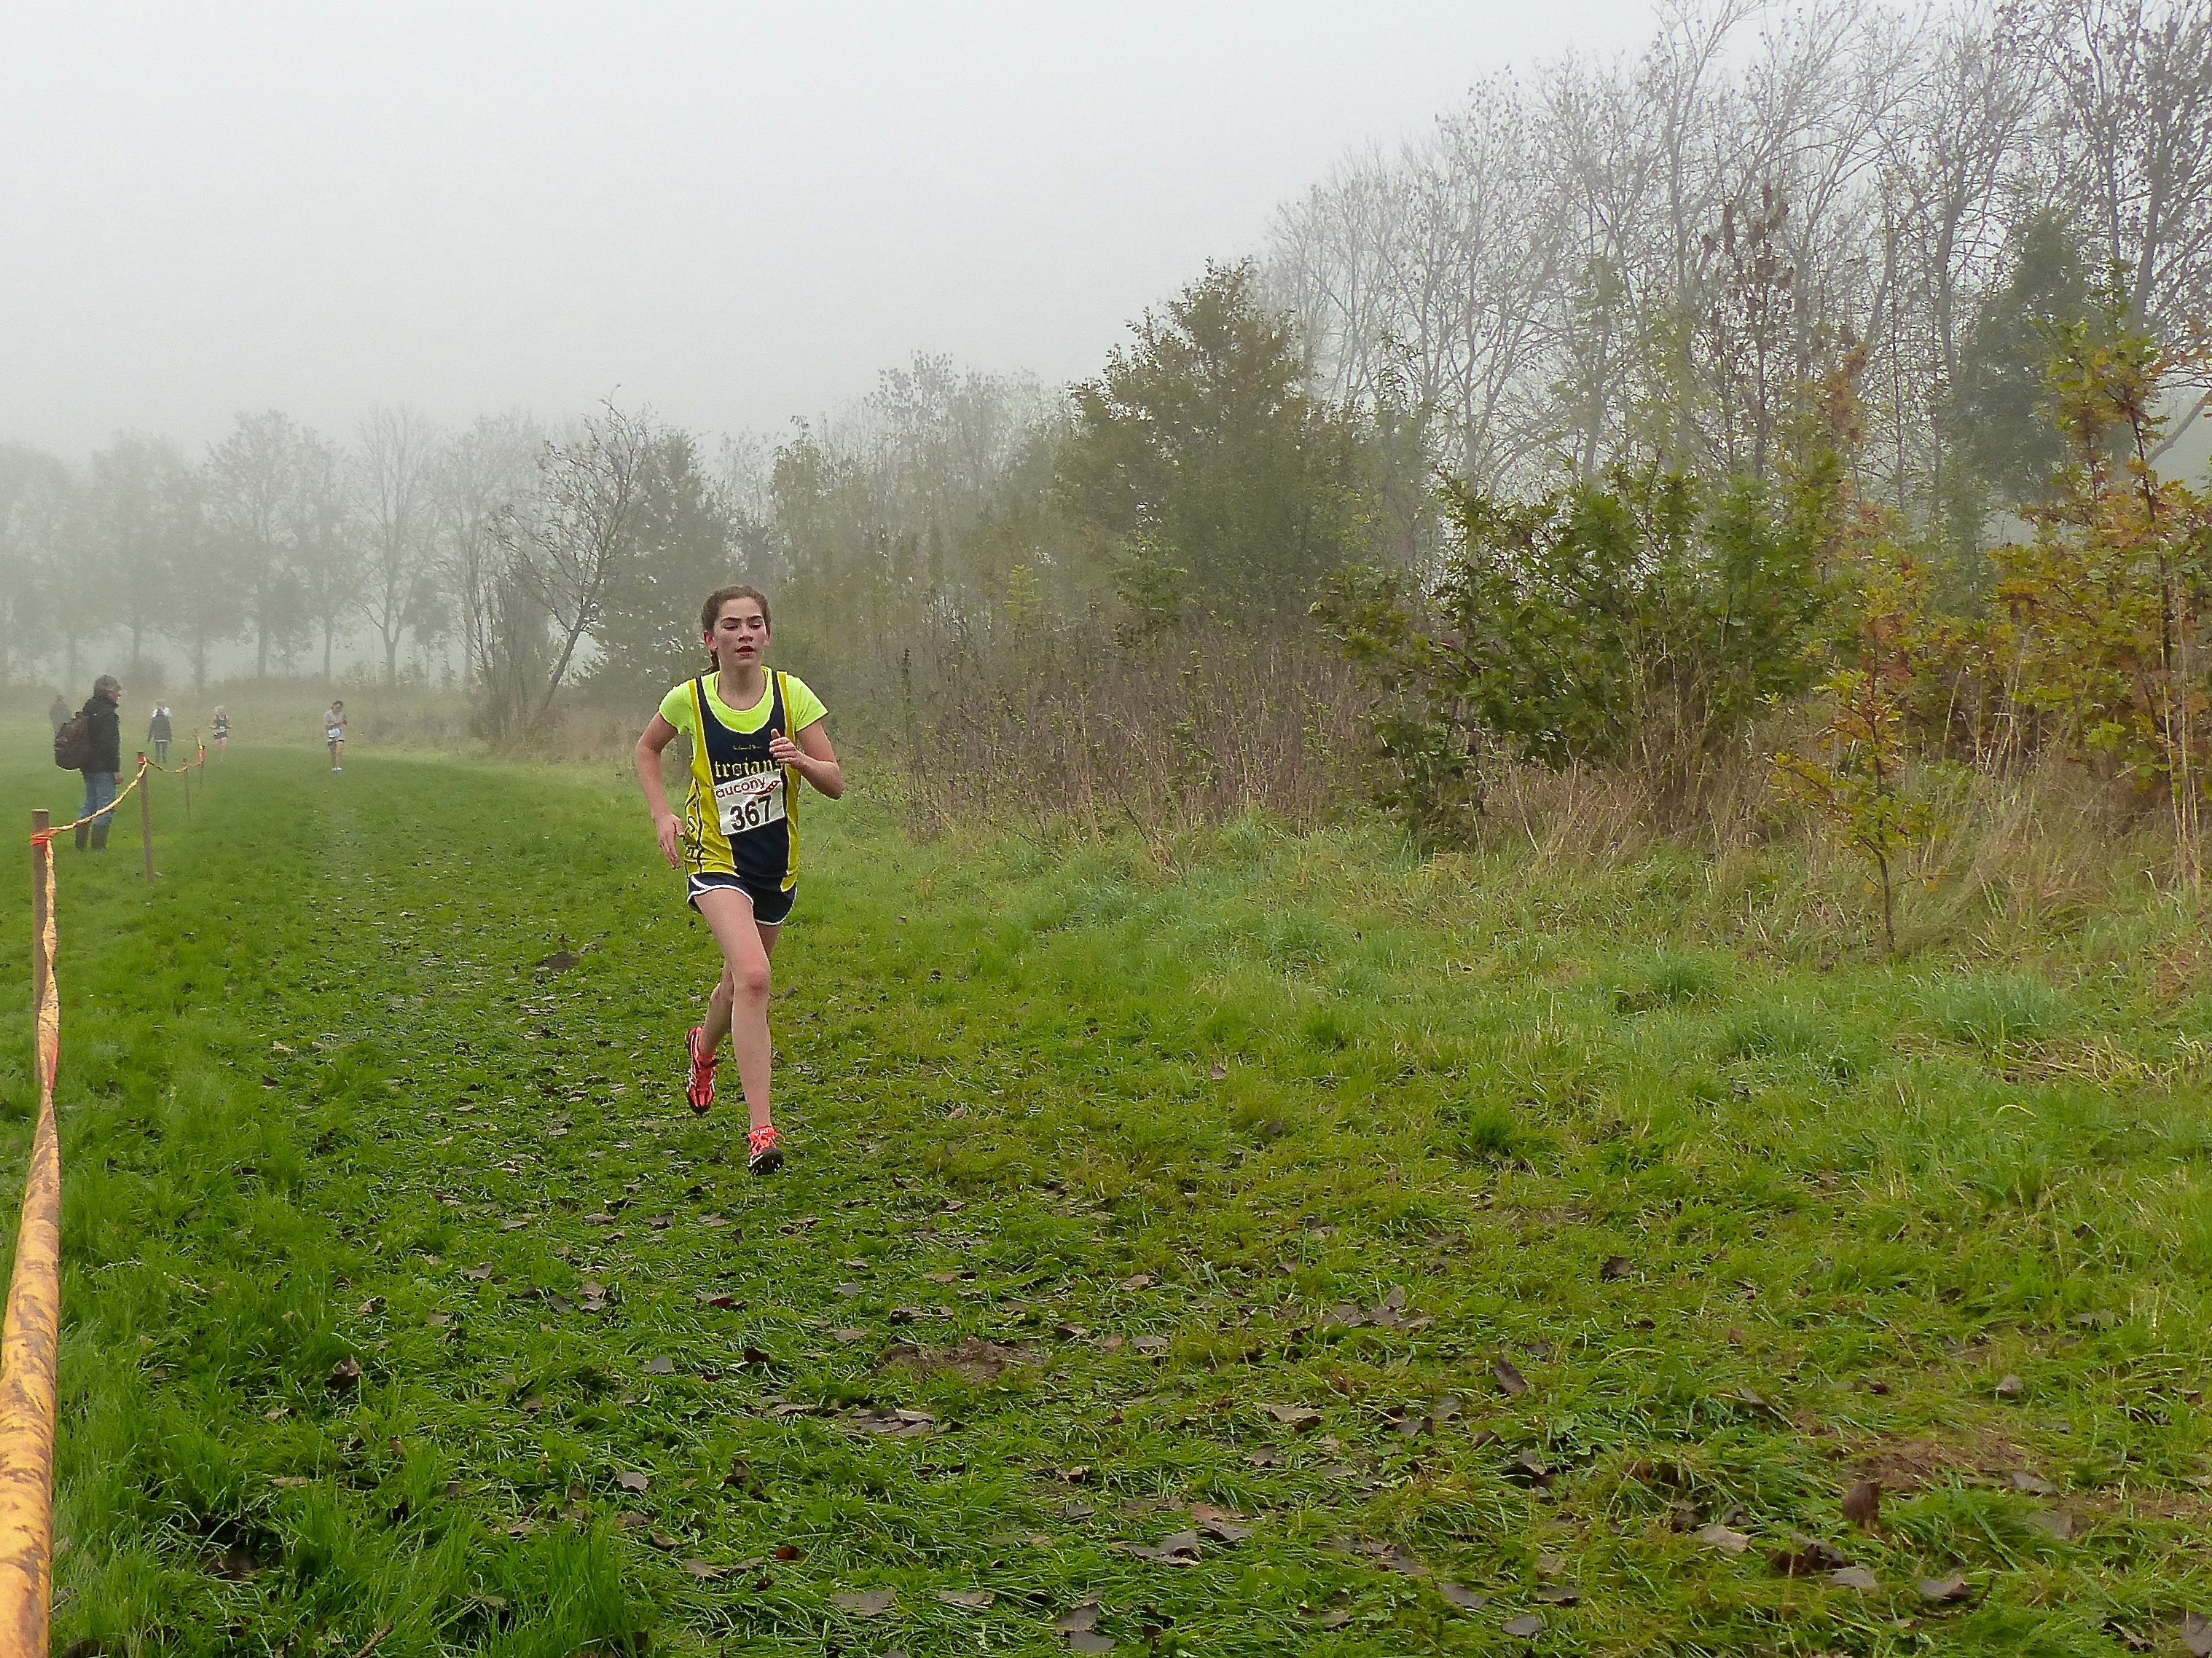
grass, walking, fog, mist, trail, sport, meadow, running, recreation, ash, crosscountry, belgium, race, competition, team, sports, championship, habitat, xc, antwerp, necis, physical exercise, natural environment, human action, ultramarathon